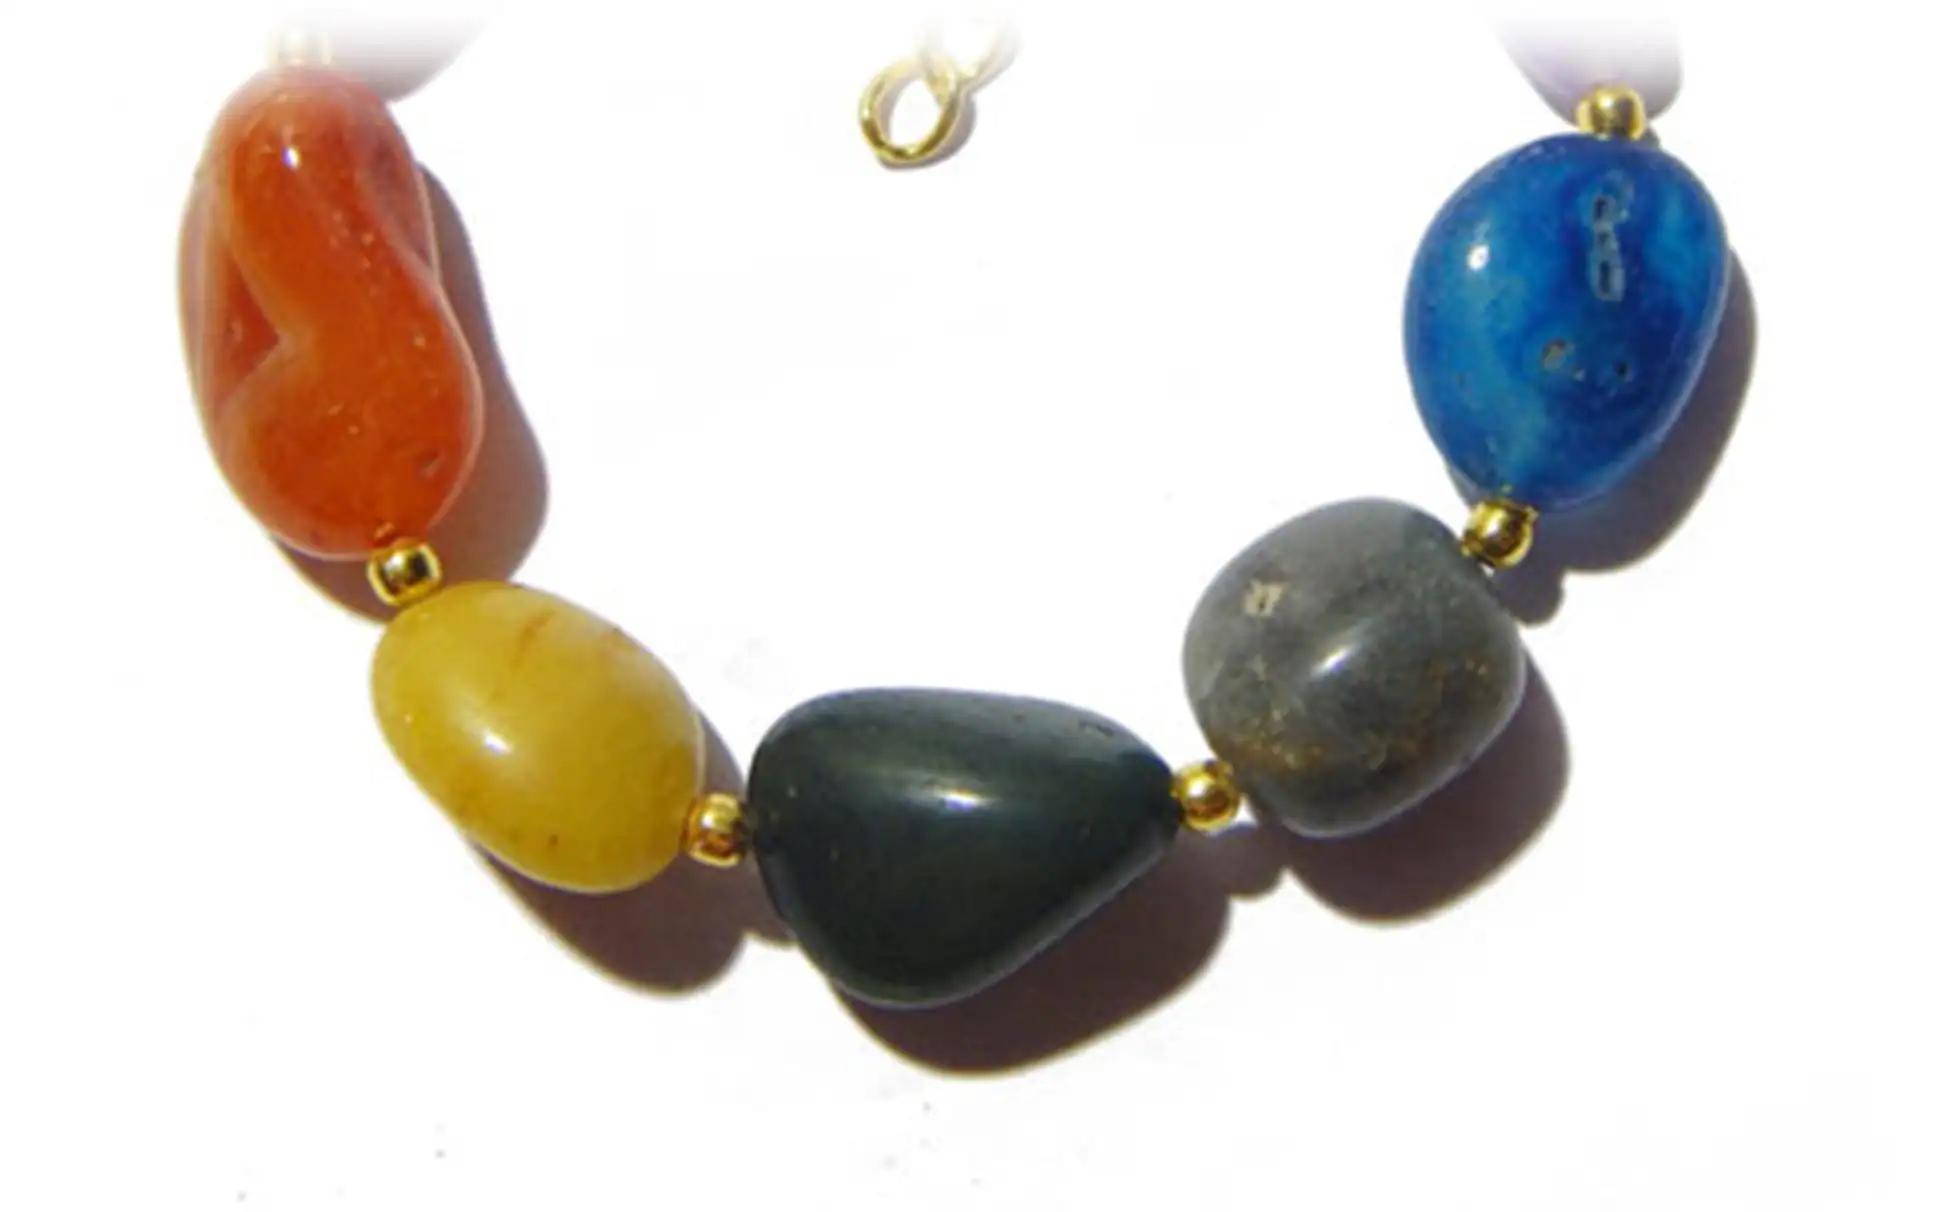
Gemstone 7 Color Tumble 7 Chakra Bracelet
Type: Bracelets
Brand: JAYA VISION ENTERPRISES
Price: Rs. 310
7 Color Gemstone Tumble Bracelet with Gold Polish Copper metal Findings.
Features: Handmade Gemstone Jewelry